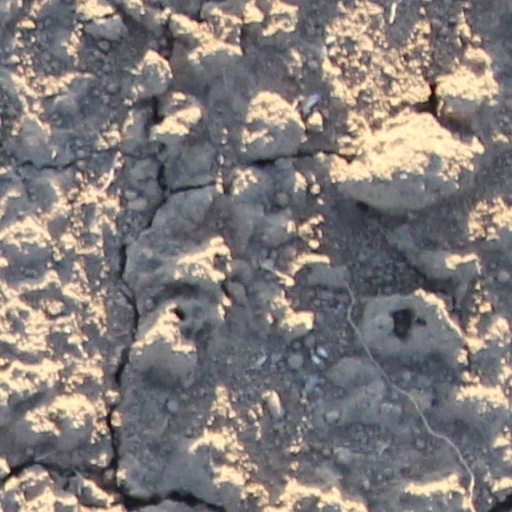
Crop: wheat